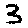
Label: 3